The Diorama, Regent's Park

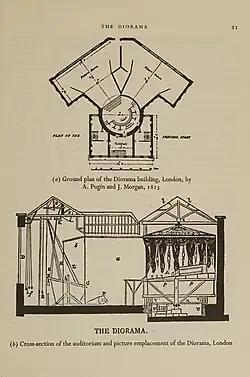
Plan of the London Diorama Building (illustration reproduced from Gernsheim 1968, p 21)

Dioramas were perspective painted scenes dramatized with lighting and other effects that were a precursor of the cinema. Their genesis in London was devised by the painter Philippe de Loutherbourg and set up in Lisle Street, Soho, in 1781. It consisted of a 10 ft wide box within which a series of moving and mechanically operated scenes, such as a storm at sea, were displayed. Earlier, non-moving, forerunners were the panoramas and the peepshows of the streets and fairgrounds as depicted by William Hogarth in his engraving of "Southwark Fair".